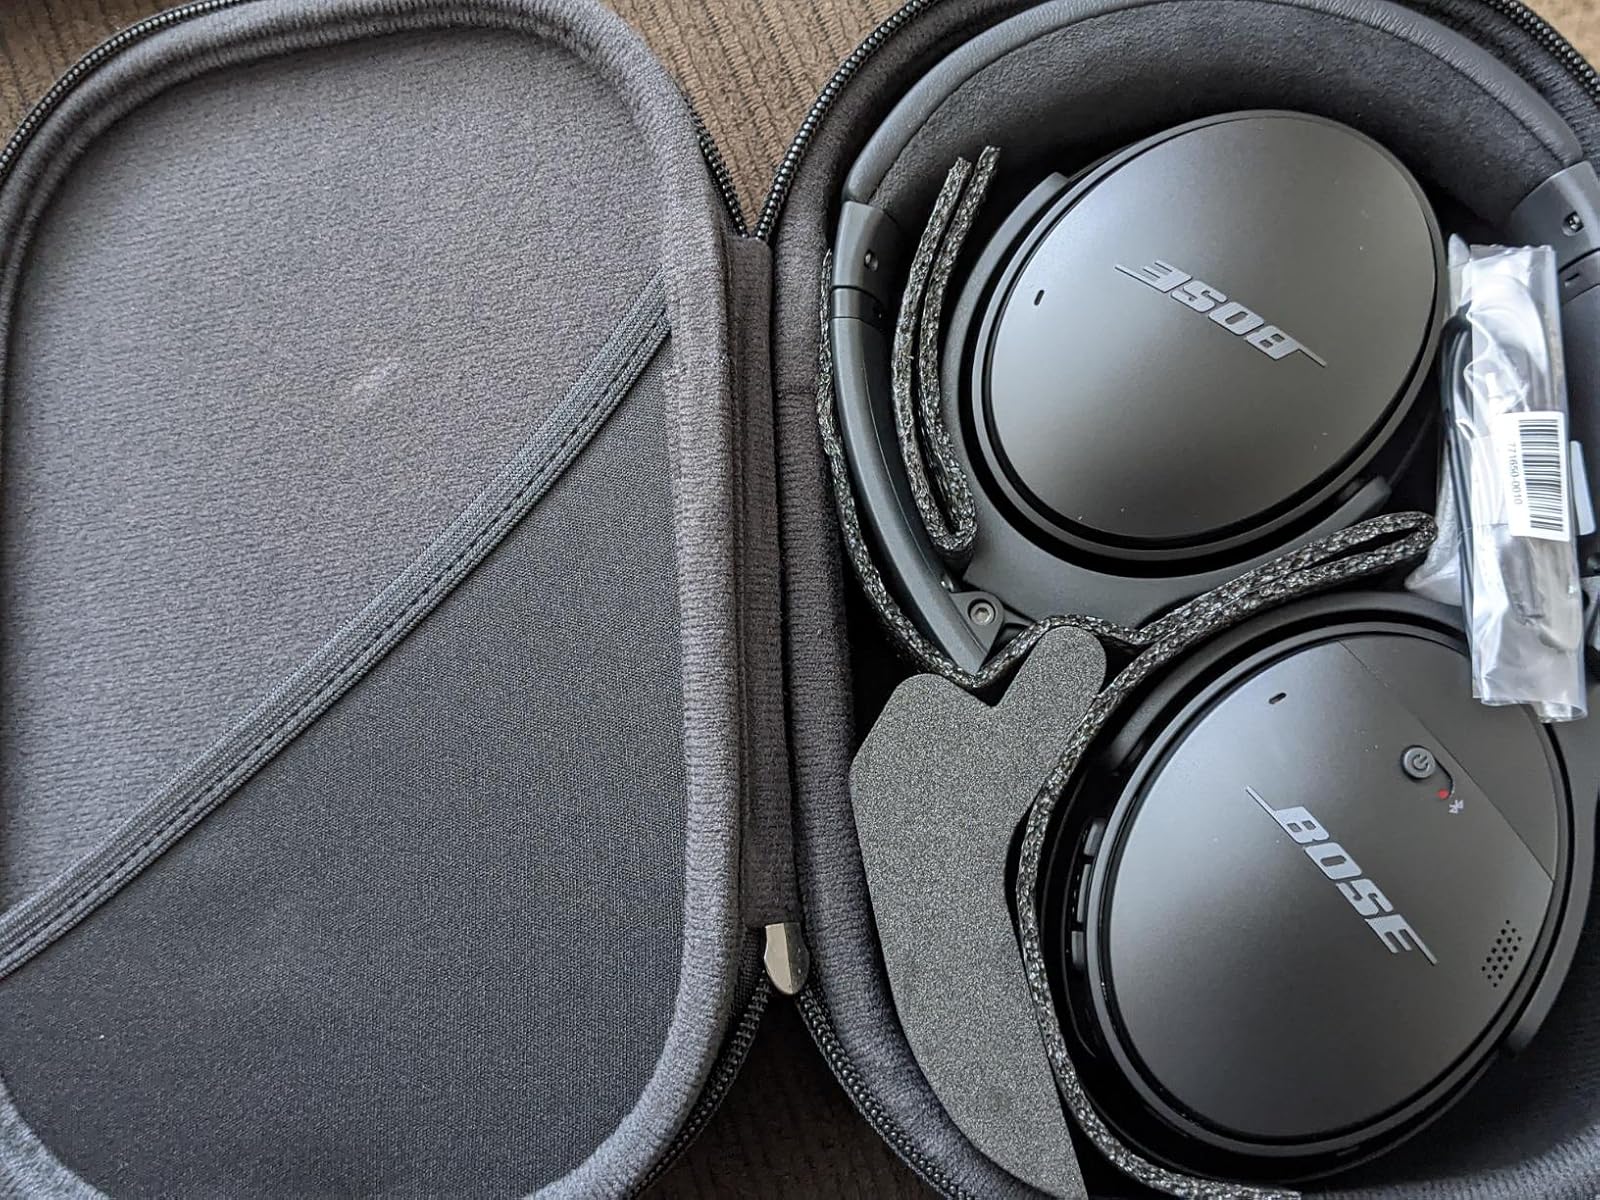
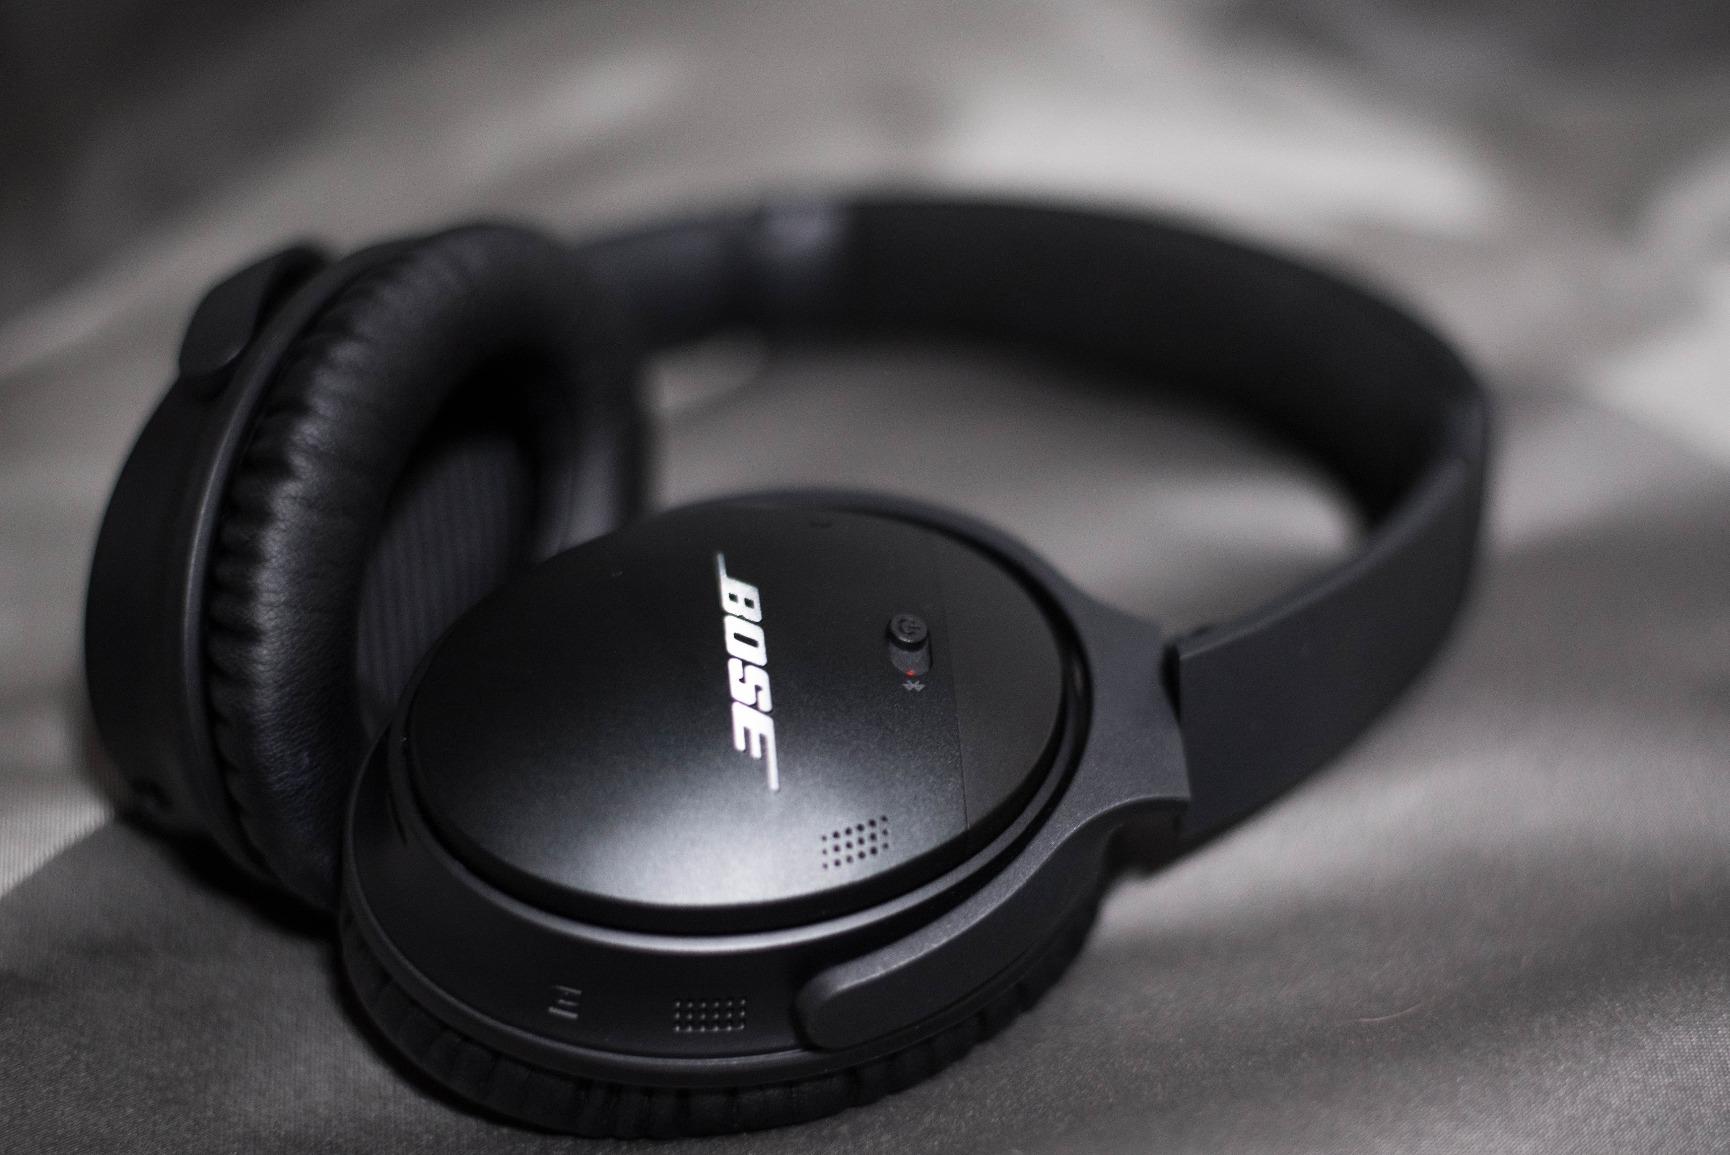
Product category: headphones
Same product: yes